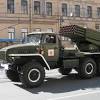
Label: BM-30